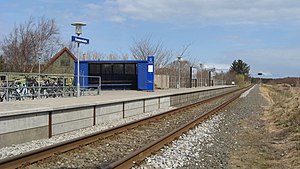
Trinbræt
Emmersbæk Trinbræt på Hirtshalsbanen.
Emmersbæk Trinbræt er en dansk jernbanestation i Emmersbæk, syd for Hirtshals
"Et trinbræt er en ""lille"" jernbanestation, der som oftest blot består af en billetautomat og en ventesal samt en-to perroner, eller blot en grusperron.